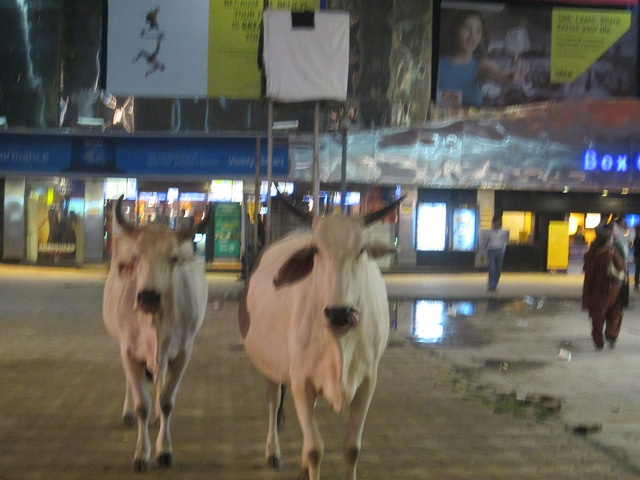
Two cows are walking in the middle of a street.
Two cows standing on a sidewalk next to a street in front of a movie theater.
Two white steers walking down a city street
Two white bulls walk on a city street.
A picture of two animals walking in a street.